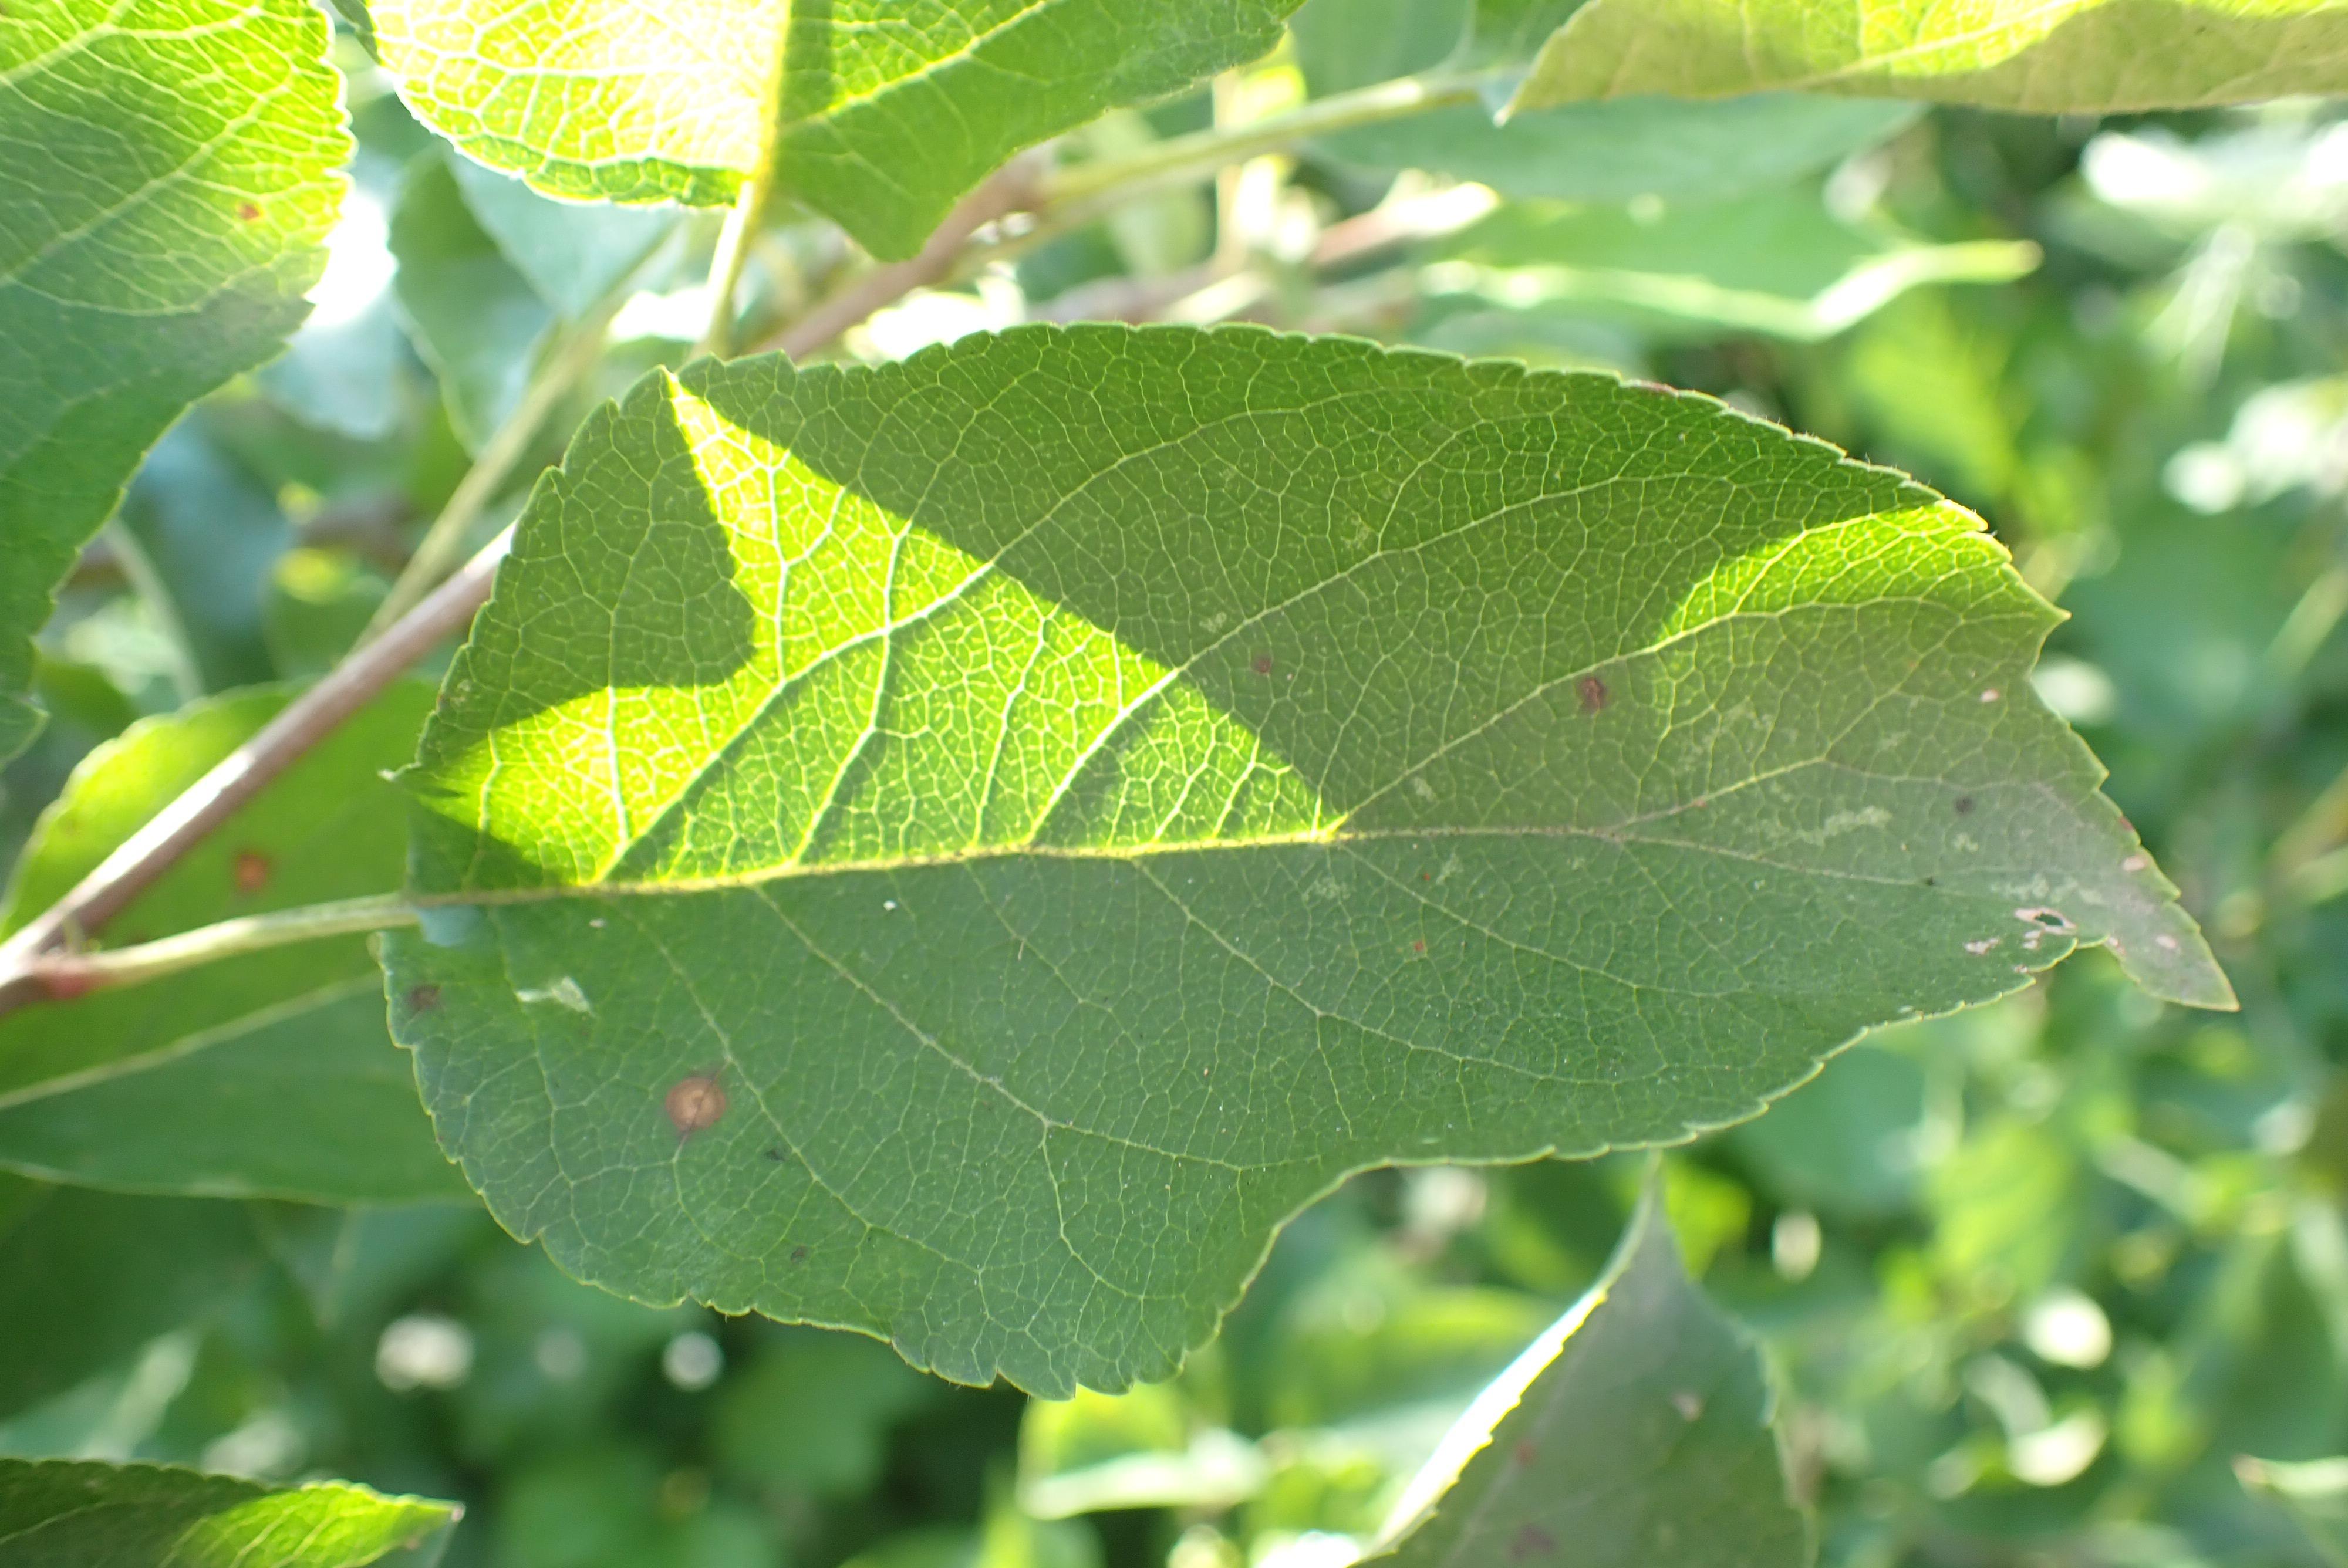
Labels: complex